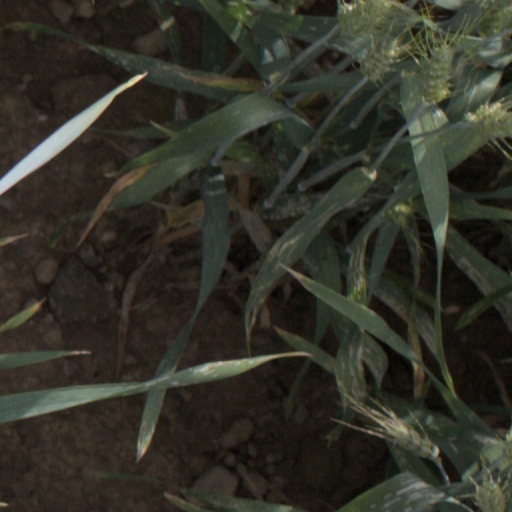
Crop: wheat